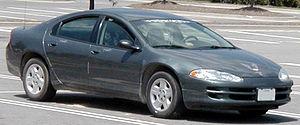
La Dodge Intrepid est une automobile de classe routière fabriquée par Dodge de septembre 1998 à août 2004. Elle était destinée à remplacer la phase I de l'Intrepid des années 1990.